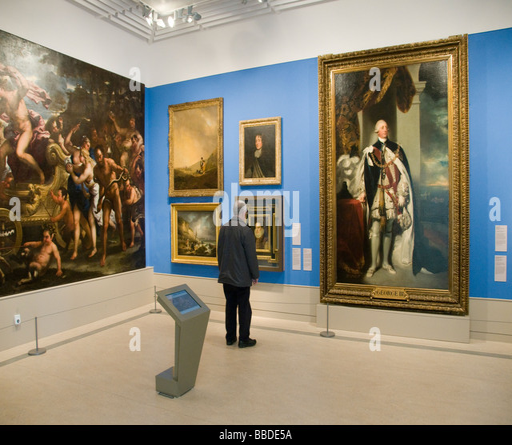
a man looking at paintings including italian renaissance artwork